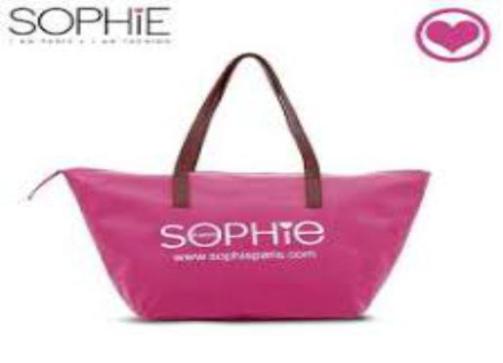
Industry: Clothes